Van Diemen

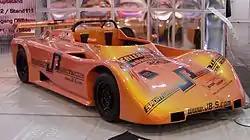
Van Diemen Multisport

Throughout the 1990s Van Diemen began to dominate the Formula Ford market. Throughout the decade the constructor won the British Formula Ford championship five times and the Festival seven times. Jason Plato won the first Formula Renault Eurocup driving for the Duckhams Van Diemen factory team. Bobby Verdon-Roe won the British Formula Renault in 1991 in a customer entered Van Diemen. The 1991 season marked the debut of the Formula Vauxhall Junior spec racing series. Because of Van Diemens success in the Formula Ford, the marque was contracted to build all Formula Vauxhall Junior cars for the 1991 season. This racing car did not use aerodynamic features like wings, but used slick tires. The first championship was won by future IndyCar driver Dario Franchitti. For 1992 Van Diemen re-entered the Formula 3 market. This was the first composite chassis baring the Van Diemen name, it was built by Precision Composites. The car raced in the Japanese F3, German F3 and the French F3 championships. Franc ten Wolde raced in five races of the German F3 in a Mugen powered RF92 entered by Dutch racing team Nomag Racing. Ten Wolde finished once, in eleventh place. Nomag entered Ten Wolde in the 1992 Masters of Formula 3 where he finished thirteenth. The Honda powered cars entered in the Japanese F3 and French F3 had little success entering only a few races. After this disappointing season Van Diemen did not return to Formula 3. With the demise of Formula Ford 2000, Van Diemen began to export its cars to the United States. 1992 was a successful year for Van Diemen in the American F2000 series. Greg Ray won the SCCA F2000 championship. Back in Europe James Matthews, driving for Manor Motorsport, won the 1994 Formula Renault Eurocup in a Van Diemen. Van Diemen cars won the first two official USF2000 championships in 1995 and 1996 with Jeret Schroeder and Steve Knapp. Van Diemen dominated the series winning all drivers and constructors titles until the series folded after the 2006 season. Many aspiring drivers won races with the British brand like Buddy Rice and Dan Wheldon. The constructor continued to win in the British Formula Renault winning the title again in 1995 with Guy Smith. The following seasons the Van Diemen chassis became less successful in Formula Renault. Competition from Mygale, Tatuus and other smaller chassis manufacturers prevented Van Diemen from being competitive in the Eurocup. The cars remained competitive in the British championship fighting for the title against factory entered Tatuus chassis. 1998 marked the final year for Van Diemen in Formula Renault with Tim Mullen and Vítor Meira finishing third and fourth in customer entered cars. As of 1998 Van Diemen was contracted to build all the cars for the Formula Palmer Audi championship which ran until 2010.